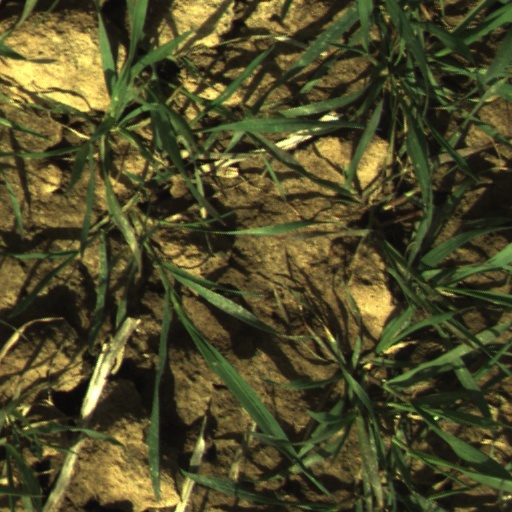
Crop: wheat